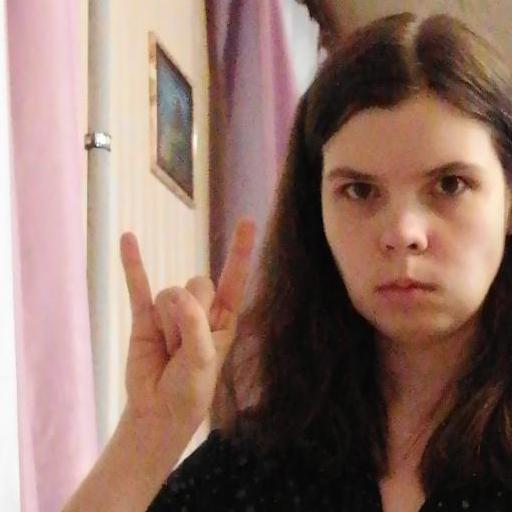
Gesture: rock